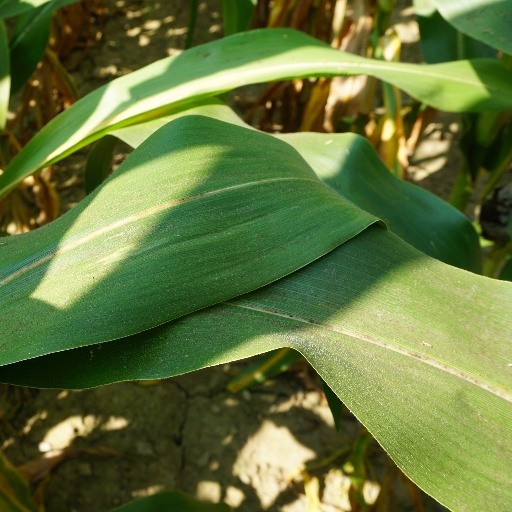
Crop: maize; corn